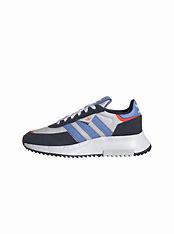
Brand: Adidas
Model: Retropy F2